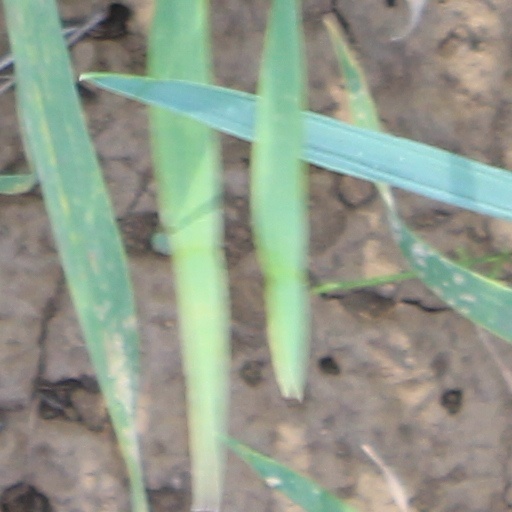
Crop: wheat